DREAM complex

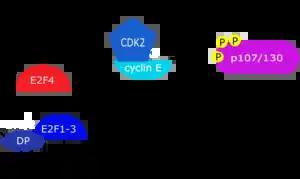
Mammalian DREAM complex disassembly in G1/S

Like its counterpart, RB-E2F, the DREAM complex is also affected by similar growth stimuli and subsequent cyclin-CDK activity. Increasing cyclin D-CDK4 and cyclin E-CDK2 activity dissociates the DREAM complex from the promoter by phosphorylation of p130. Hyper-phosphorylated p130 is subsequently degraded and E2F4 exported from the nucleus. Once the repressive E2Fs are vacated, activating E2Fs bind to the promoter to up-regulate G1/S genes that promote DNA synthesis and transition of the cell cycle. BMYB is also up-regulated during this time, which then binds to genes that peak at G2/M phase. Binding of BMYB to late cell cycle genes is dependent on its association with the MuvB core to form the BMYB-MuvB complex, which is then able to up-regulate genes in the G2/M phase.